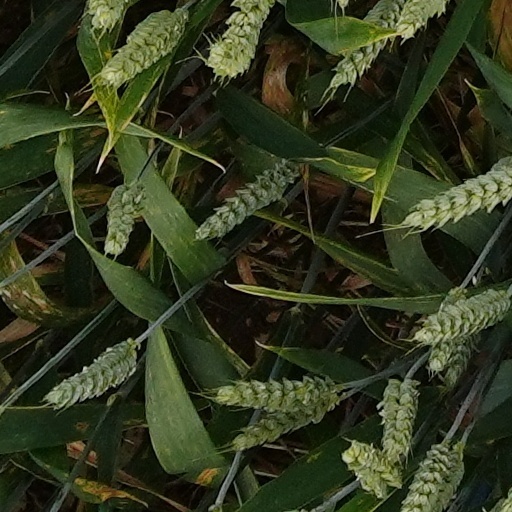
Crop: wheat